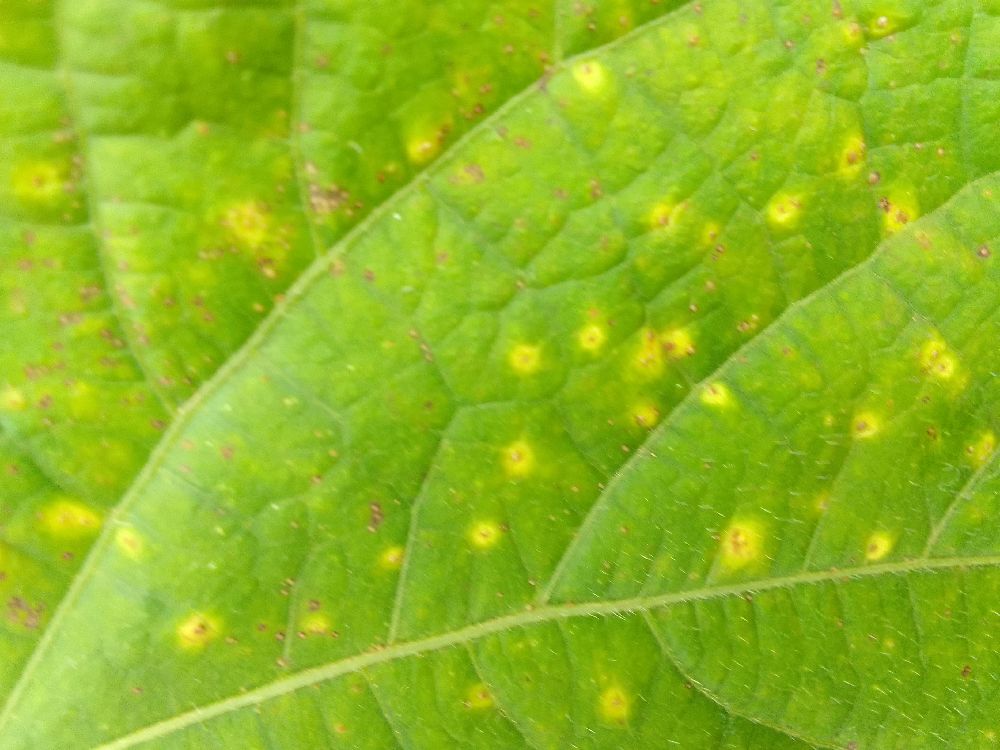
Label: rust